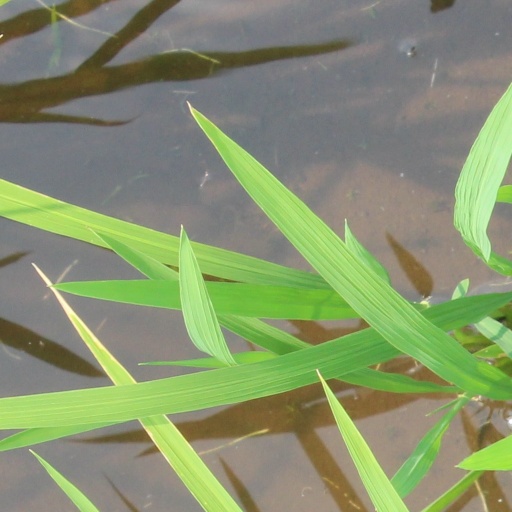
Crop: rice